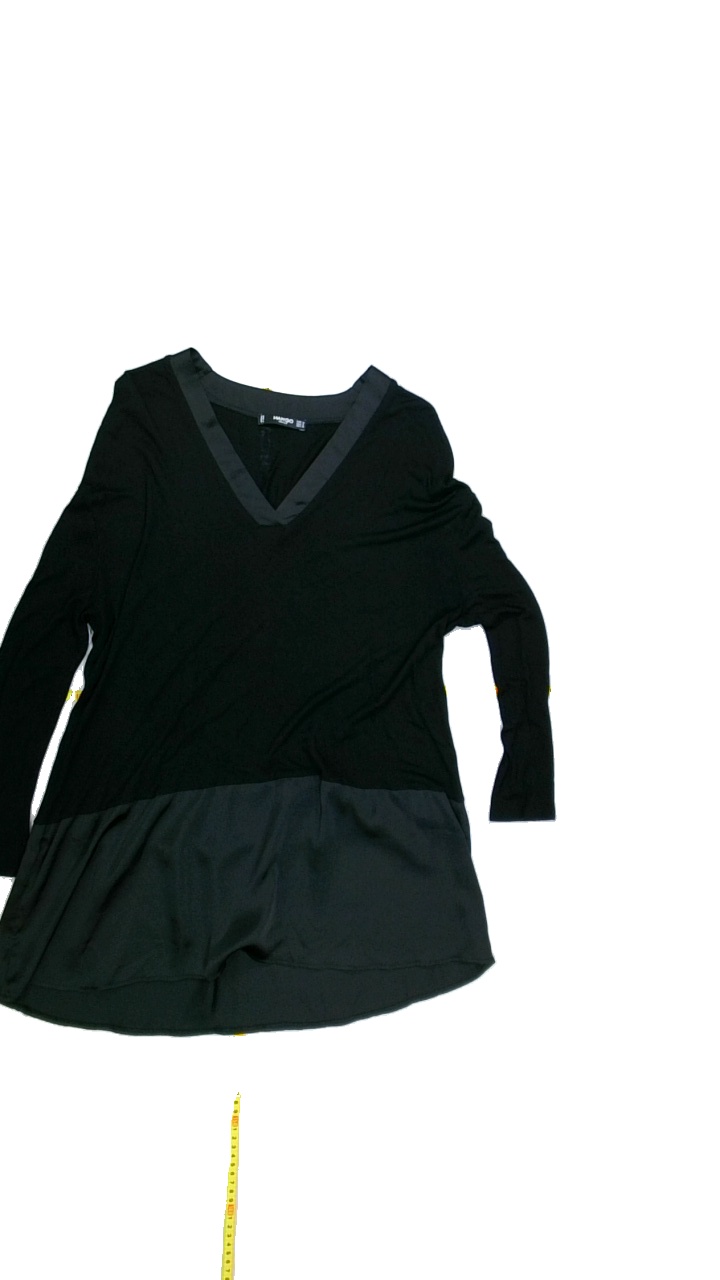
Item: Top (Ladies)
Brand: Mango
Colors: Black
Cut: Regular, V-collar
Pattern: Plain
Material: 100% Poly
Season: All
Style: No trend
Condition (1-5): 4
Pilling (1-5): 5
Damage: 1 damage
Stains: No
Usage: Reuse
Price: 50-100